Theodore Kosloff

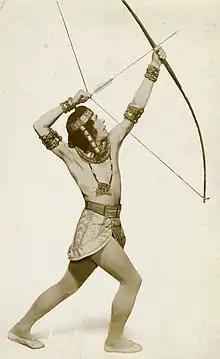
Kosloff in 1912

By December 1912, Kosloff was reported to be the choreographic director of "La Saison Russe", preparing a short run of American premiers of operas and ballets for Spring 1913 in New York, in coordination with Morris Gest. The pre-season announcement promised Mussorgsky's "Khovanshchina" and "Boris Godunov", Rimsky-Korsakov's "Sadko" and "The Tsar's Bride", Anton Rubinstein's "Demon", Alexander Borodin's "Prince Igor" and Mikhail Glinka's "Ruslan and Lyudmila".